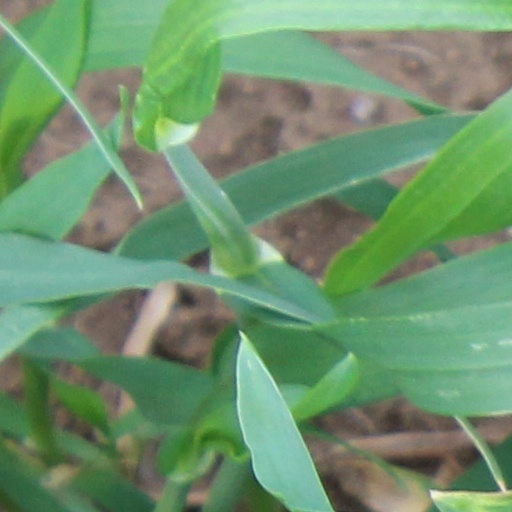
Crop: wheat